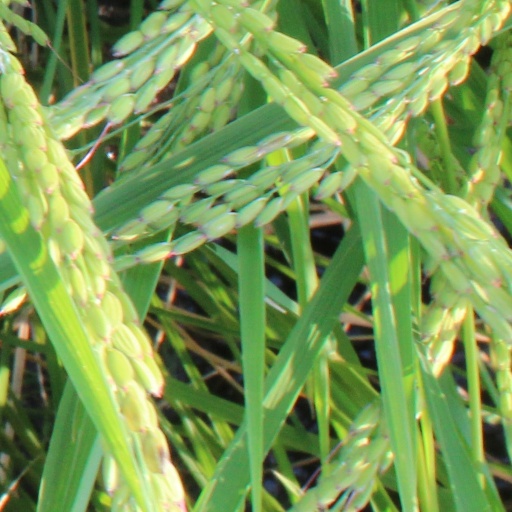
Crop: rice